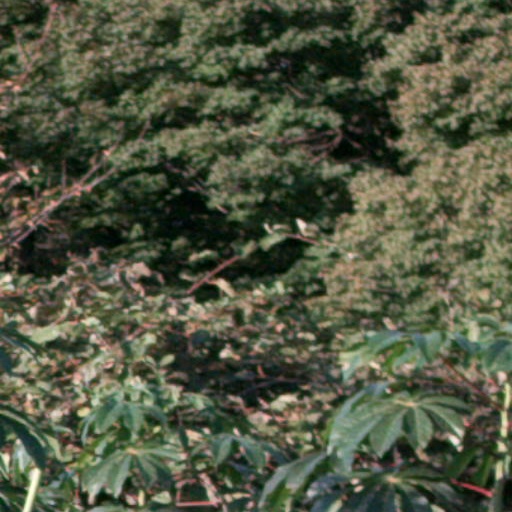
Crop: cassava